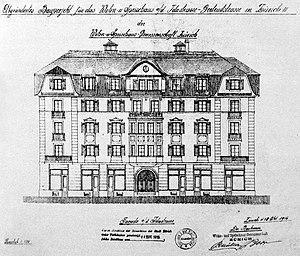
La maison à cuisine unique est un modèle réformiste de logements urbains, où une cuisine centrale gérée centralement au sein d'un immeuble à plusieurs logements remplace les cuisines particulières de chaque logement. Le concept remonte aux idées de la juriste des droits des femmes et de la démocrate sociale Lily Braun.